Junior Eurovision Song Contest 2016

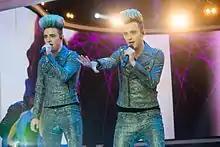
Jedward performed "Hologram" as part of an interval act

The event took place on 20 November 2016 at 16:00 CET. Seventeen countries participated, with the running order published on 15 November 2016. All the countries competing were eligible to vote with the Adult and the Kids jury vote, as well as an Expert jury, eligible to vote. Georgia won with 239 points, also winning the Adult jury vote. Armenia came second with 232 points and won the Kids jury vote, with Italy, Russia (who won the Expert jury vote), and Australia completing the top five. Albania, Ukraine, Israel, Cyprus, and Serbia occupied the bottom five positions.